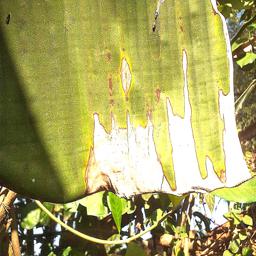
Label: MALBHOG LEAF